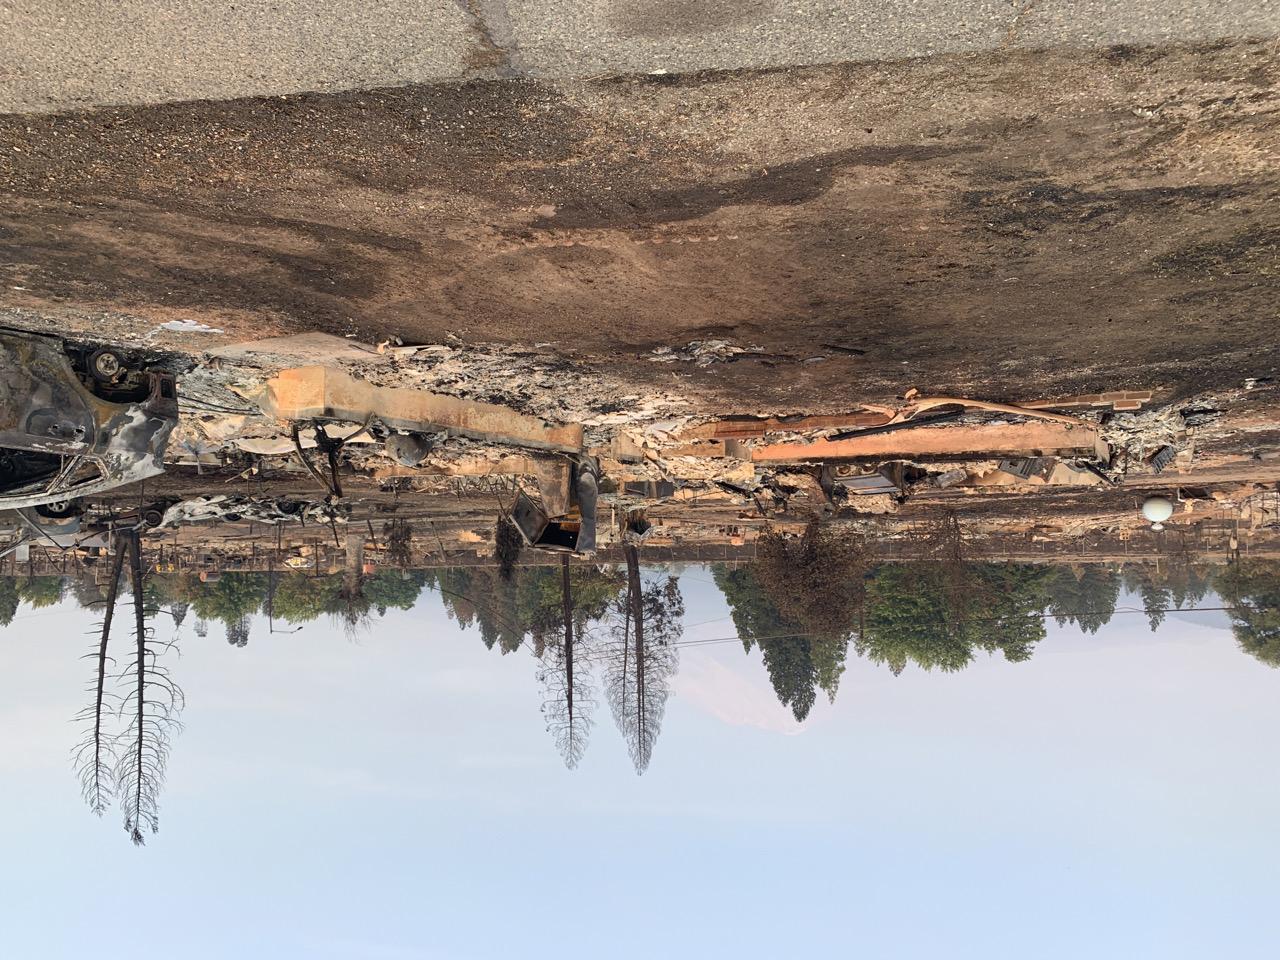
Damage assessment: destroyed